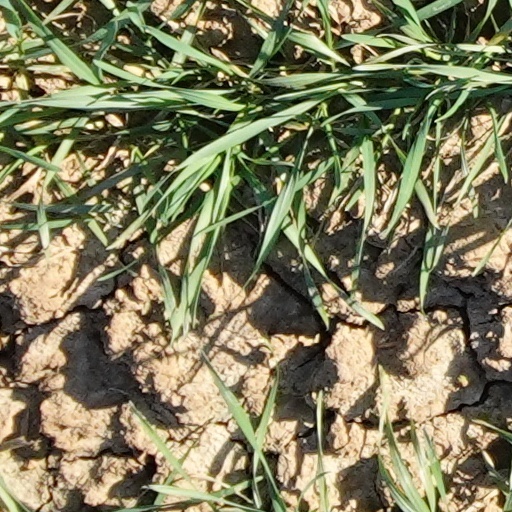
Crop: wheat